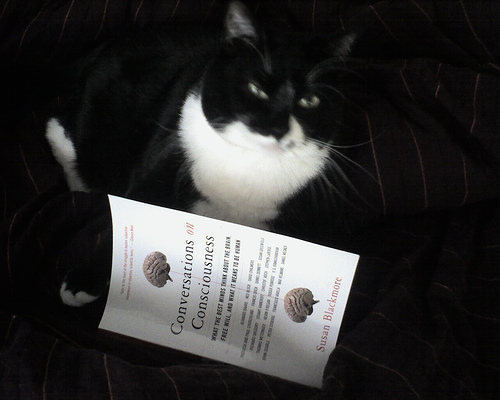
user: Given an image and a question. Answer the question in a short answer. Question: What is the noise that this animal makes? Short Answer:
assistant: meow